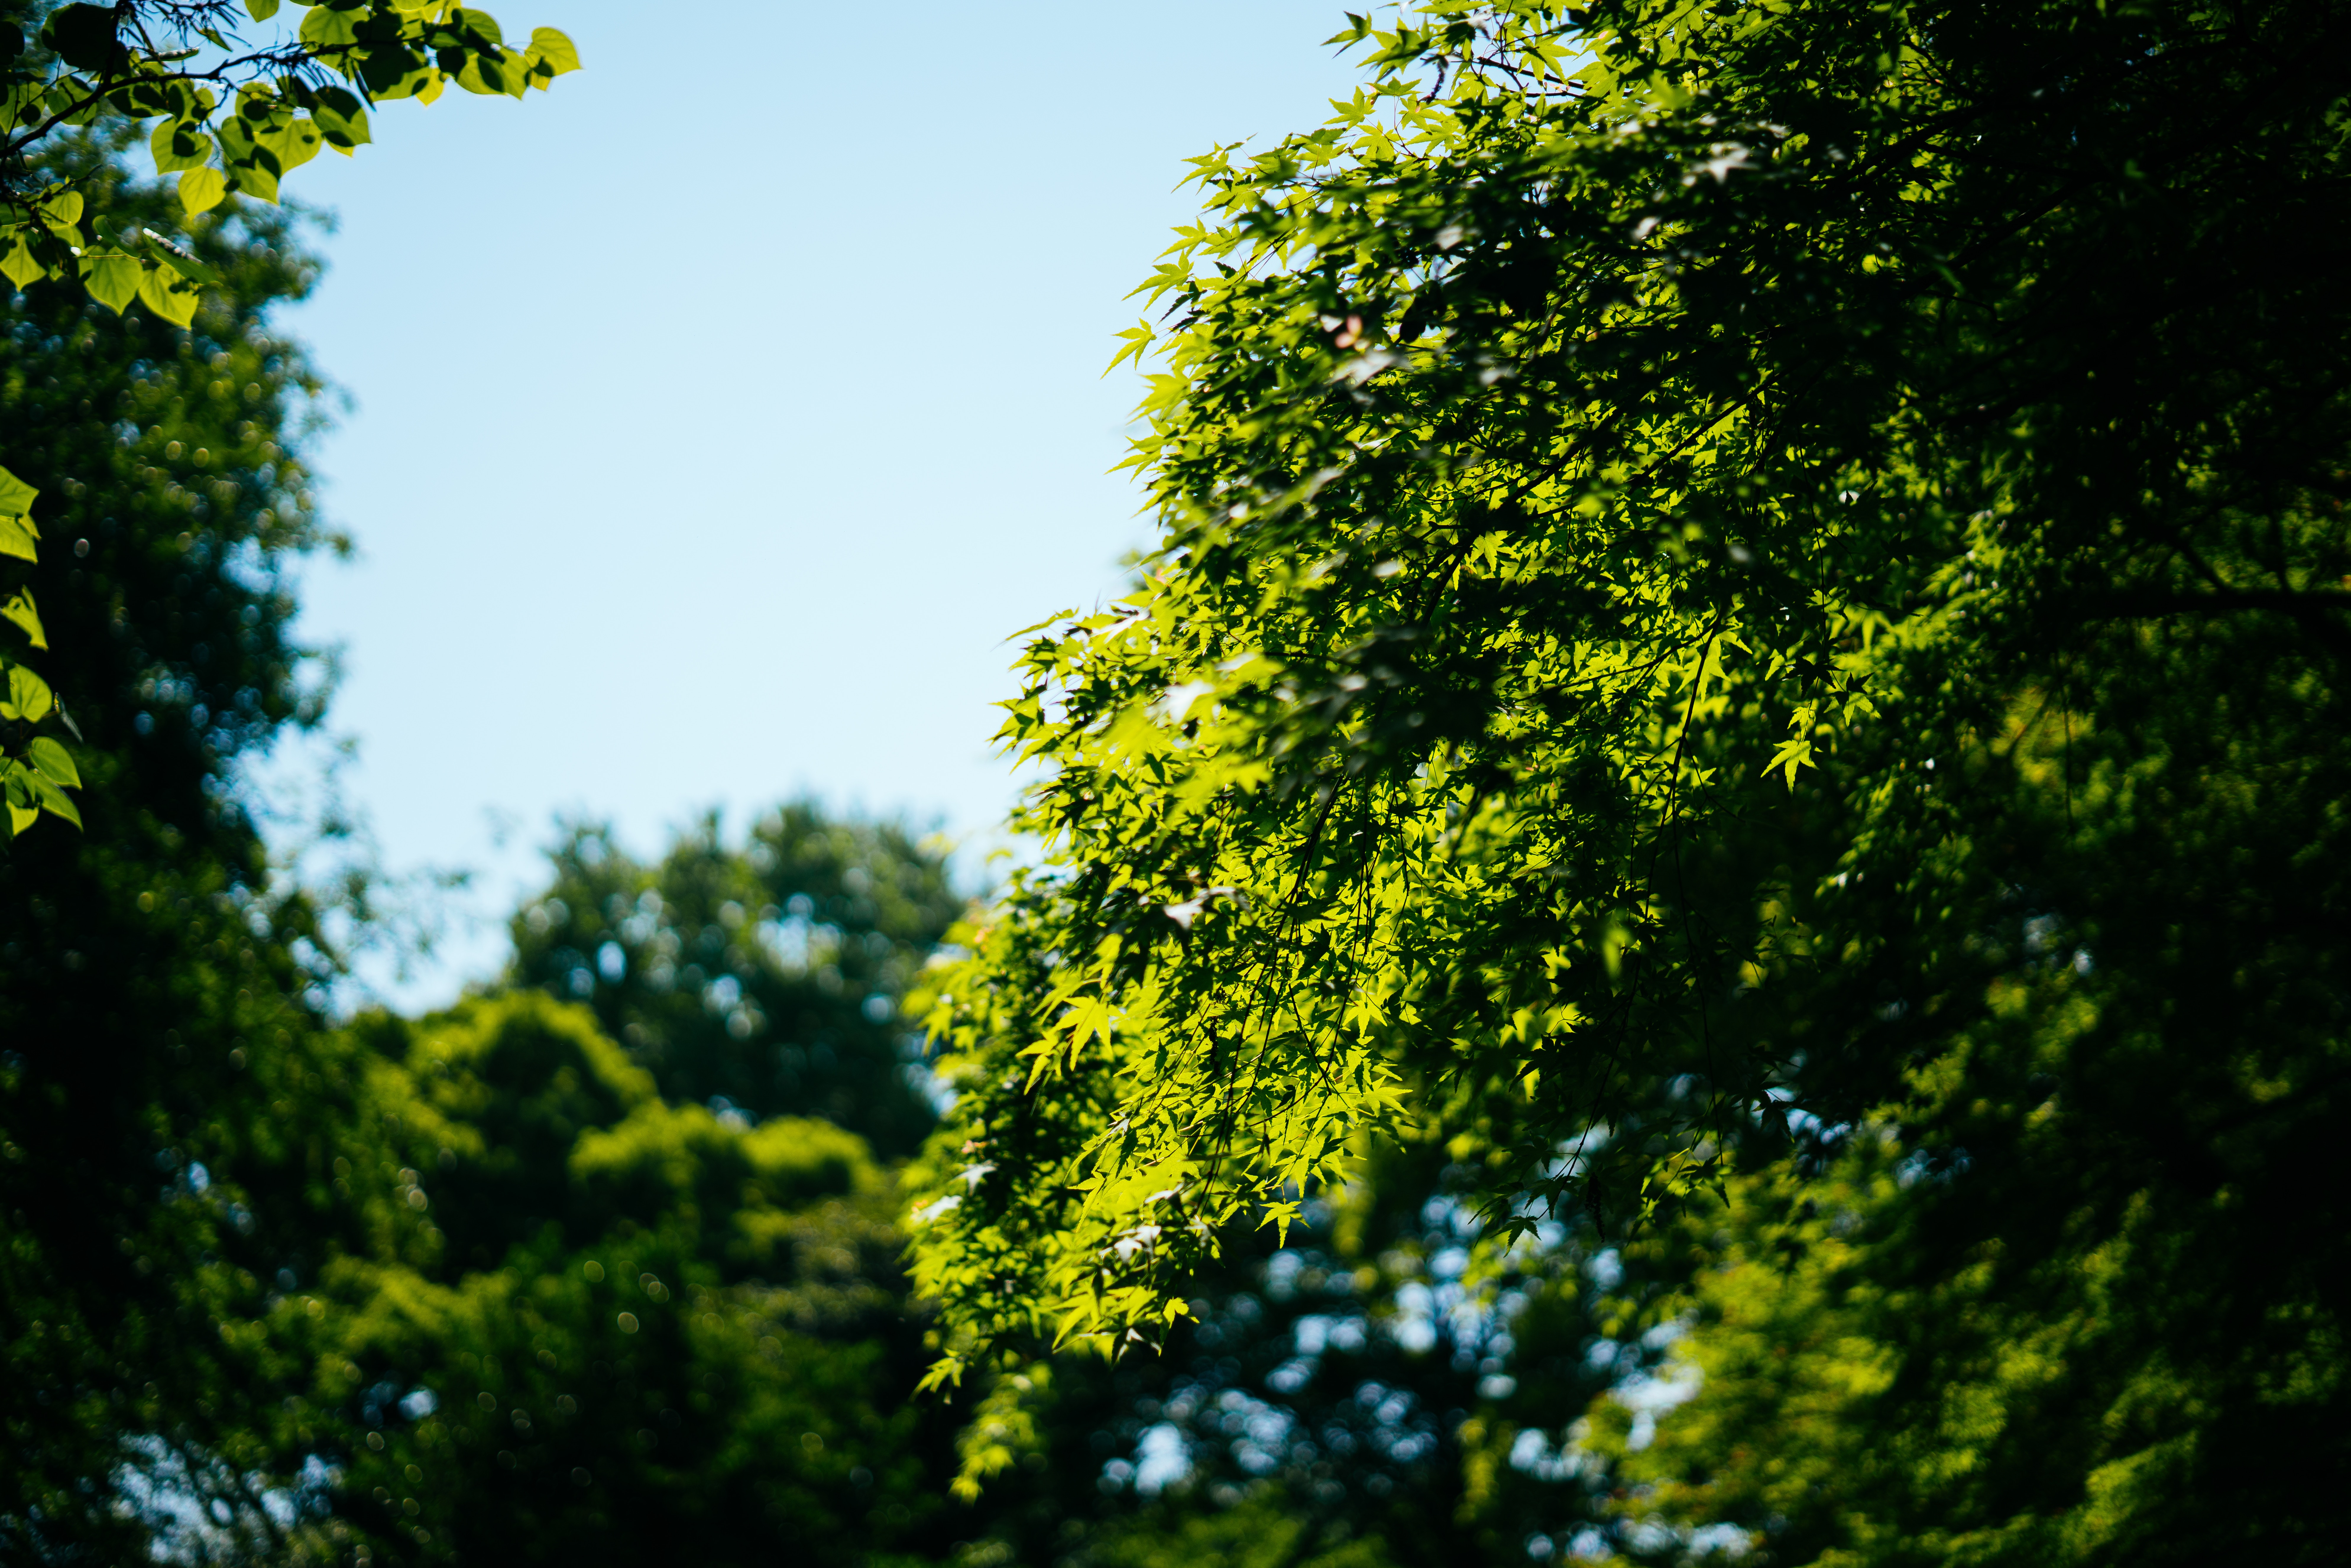
tree, nature, forest, grass, branch, plant, sky, sunlight, leaf, spring, jungle, autumn, yellow, flora, cool image, vegetation, shrub, rainforest, deciduous, woodland, cool photo, biome, temperate broadleaf and mixed forest